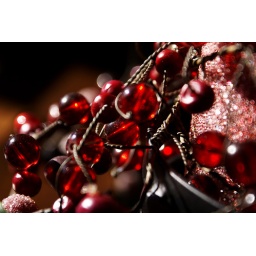
red spheres around candle